Trichy-Tanjore Diocese of the Church of South India

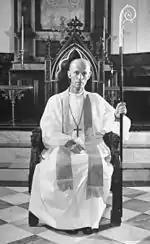
Edgar Bentley Thorp

Wesleyan Methodist missionary Edgar Bentley Thorp, who was born in Bengaluru was the first Bishop of the diocese. He was consecrated as CSI bishop in St. George's Cathedral, Chennai on 27 September 1947 when he was aged 42. He was the son of a former missionary and Chairman of Mysore District, Rev.William Hubert Thorp and was one among the three Methodists consecrated as CSI bishops. He was educated at Kingswood School and with degrees from Oxford and Cambridge. After a year of studying Comparative Religion at Marburg, Thorp went to the Trichinopoly (Tiruchirappalli) District in 1930. He was the Principal of the Bible School at Dharapuram, training village evangelists. He was the Chairman of the District from 1945 to 1947. He was guiding the diocese as bishop for 15 years and left India in 1962 on health grounds. His ministry among Christians in the Dharapuram mass movement area and on the tea plantations in Valparai area, was underpinned by his simple lifestyle; and as bishop, the impartiality of his leadership fostered unity between the Anglican minority and Methodist majority in the diocese. He died at Prestatyn on 1 September 1991.